Masillamys

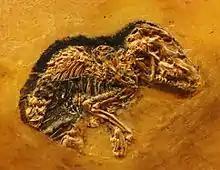
Juvenile

Masillamys is an extinct genus of rodent. It was named in 1954 by Tobien based on fossils found in the Quercy Phosphorites Formation, France. It is considered to be a sister genus to the "Hartenbergeromys", "Lophiparamys", "Mattimys", "Microparamys", "Pantrogna", "Sparnacomys", and "Strathcona" genera.